Monquirasaurus

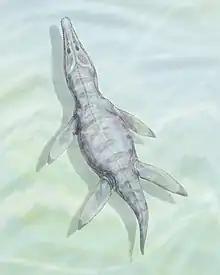
Drawing of a monquirasaur seen from above. The animal is swiming underwater in a shallow sea. It is a long-bodied animal, with a crocodile-like snout, paddle-like limbs and a tail.

"Monquirasaurus" was a relatively large pliosaur, with length estimates varying between long and body mass estimates varying between . In 2021, Noè & Gómez-Pérez suggested that a sexually mature, sub-adult individual would have measured long.